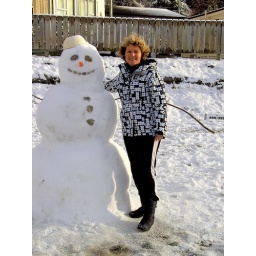
Our snow man that we helped make with the girls in the van next to us from Ipswich